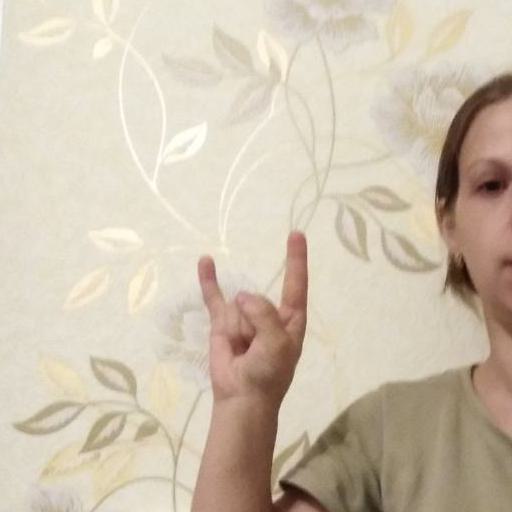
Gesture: rock